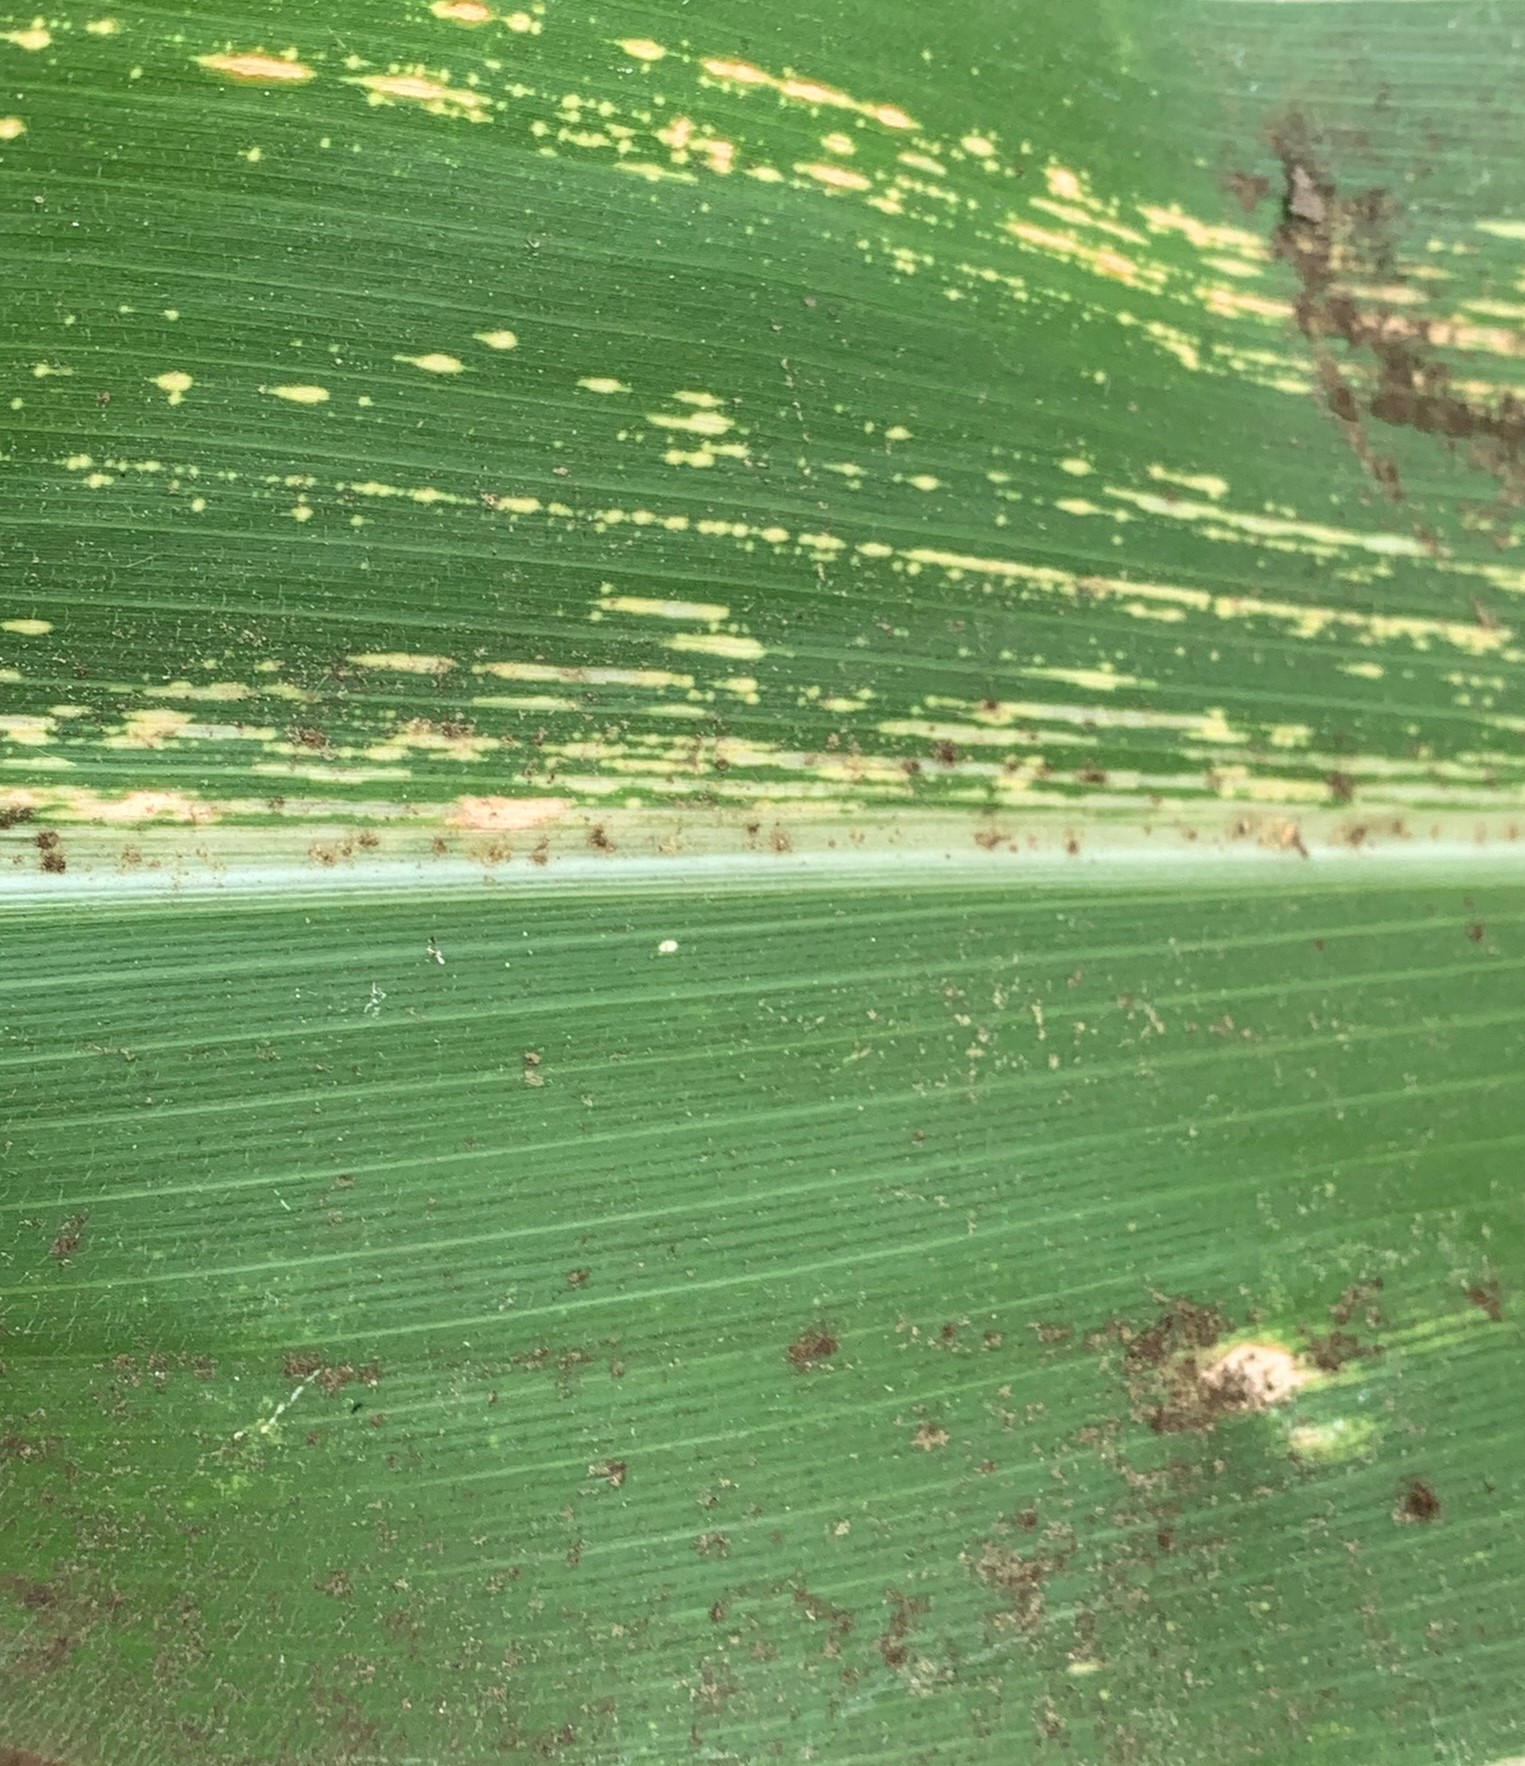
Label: MSV